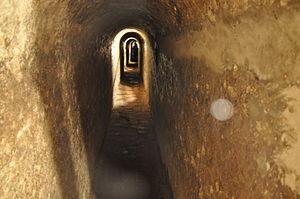
Le château de San Felipe de Barajas est un fort situé dans la ville colombienne de Carthagène des Indes ; c’est la plus grande forteresse construite par les Espagnols pendant leur période coloniale. Le premier fort date de 1536 — portant alors le nom de château de Saint-Lazare —, mais il est reconstruit en 1657 et renforcé au milieu du XVIIIᵉ siècle. Ce fort appartient désormais à Louis-Joseph Brouillard et Philippe Gagnon